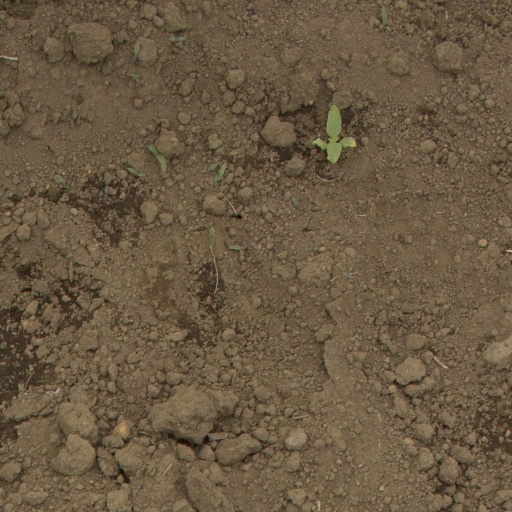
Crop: Jerusalem artichoke